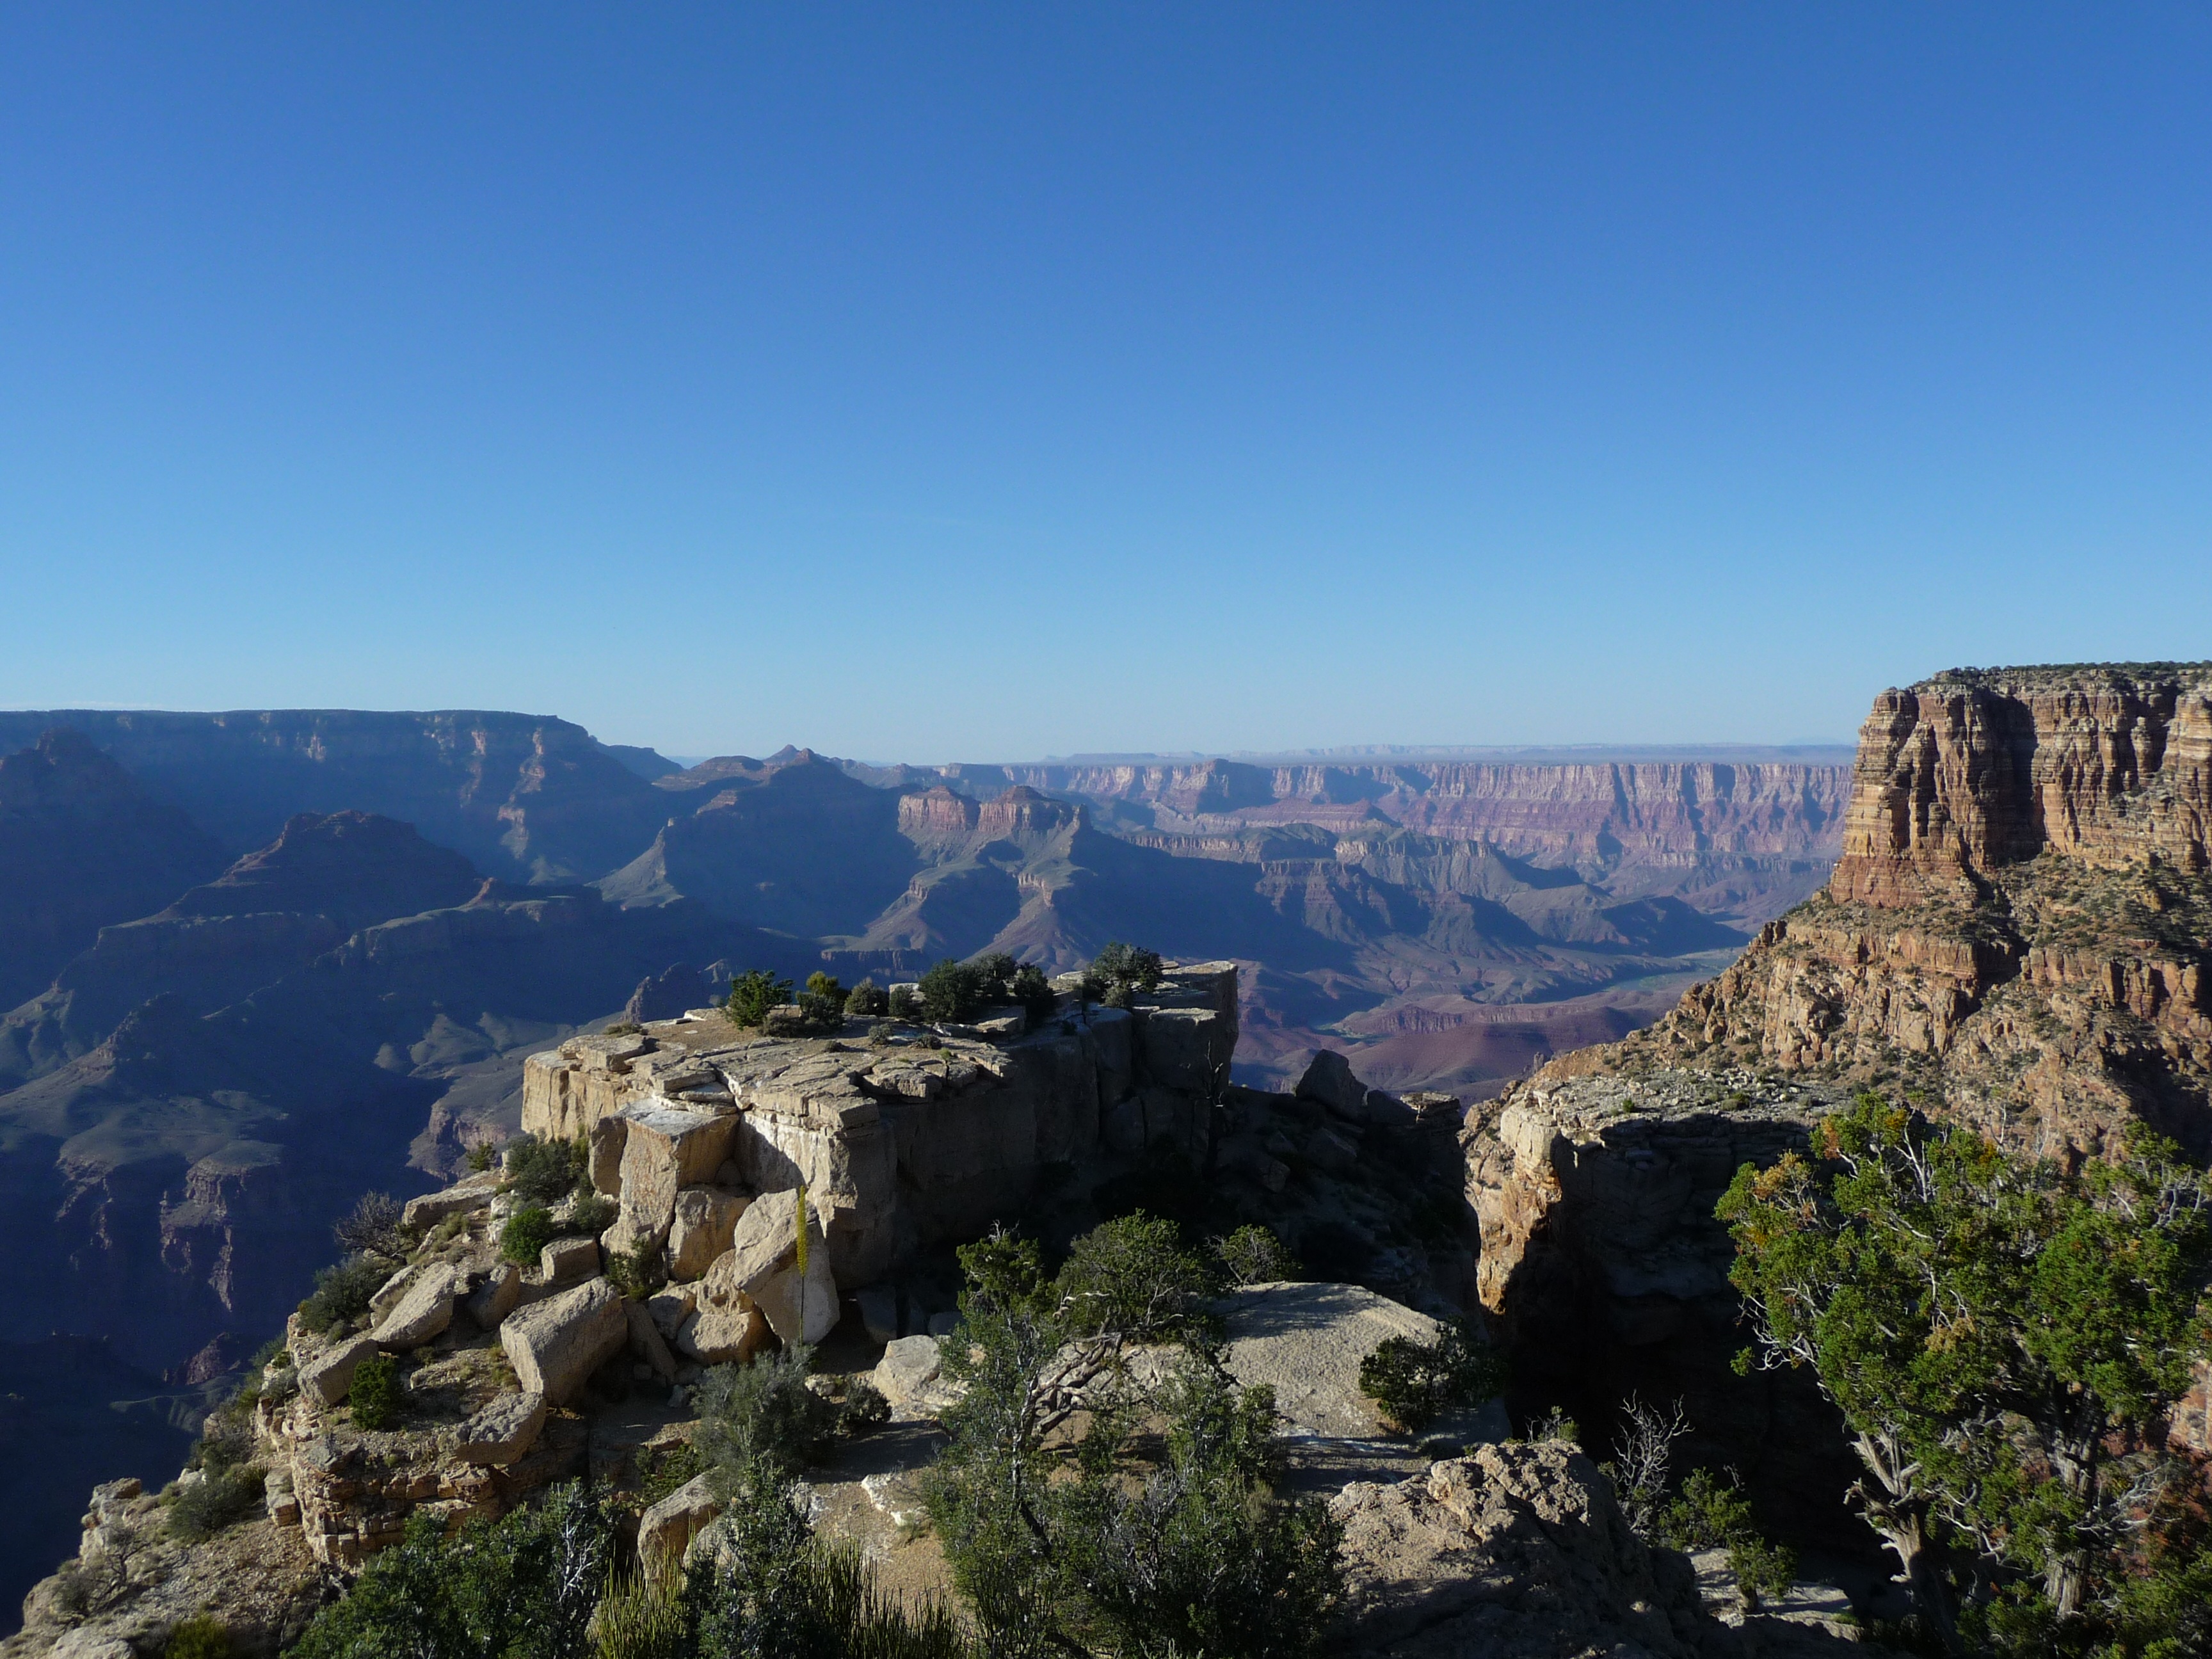
landscape, rock, mountain, valley, mountain range, formation, cliff, park, usa, america, canyon, grand canyon, terrain, national park, arizona, geology, badlands, plateau, landform, grand canyon national park, colorado river, geographical feature, mountainous landforms